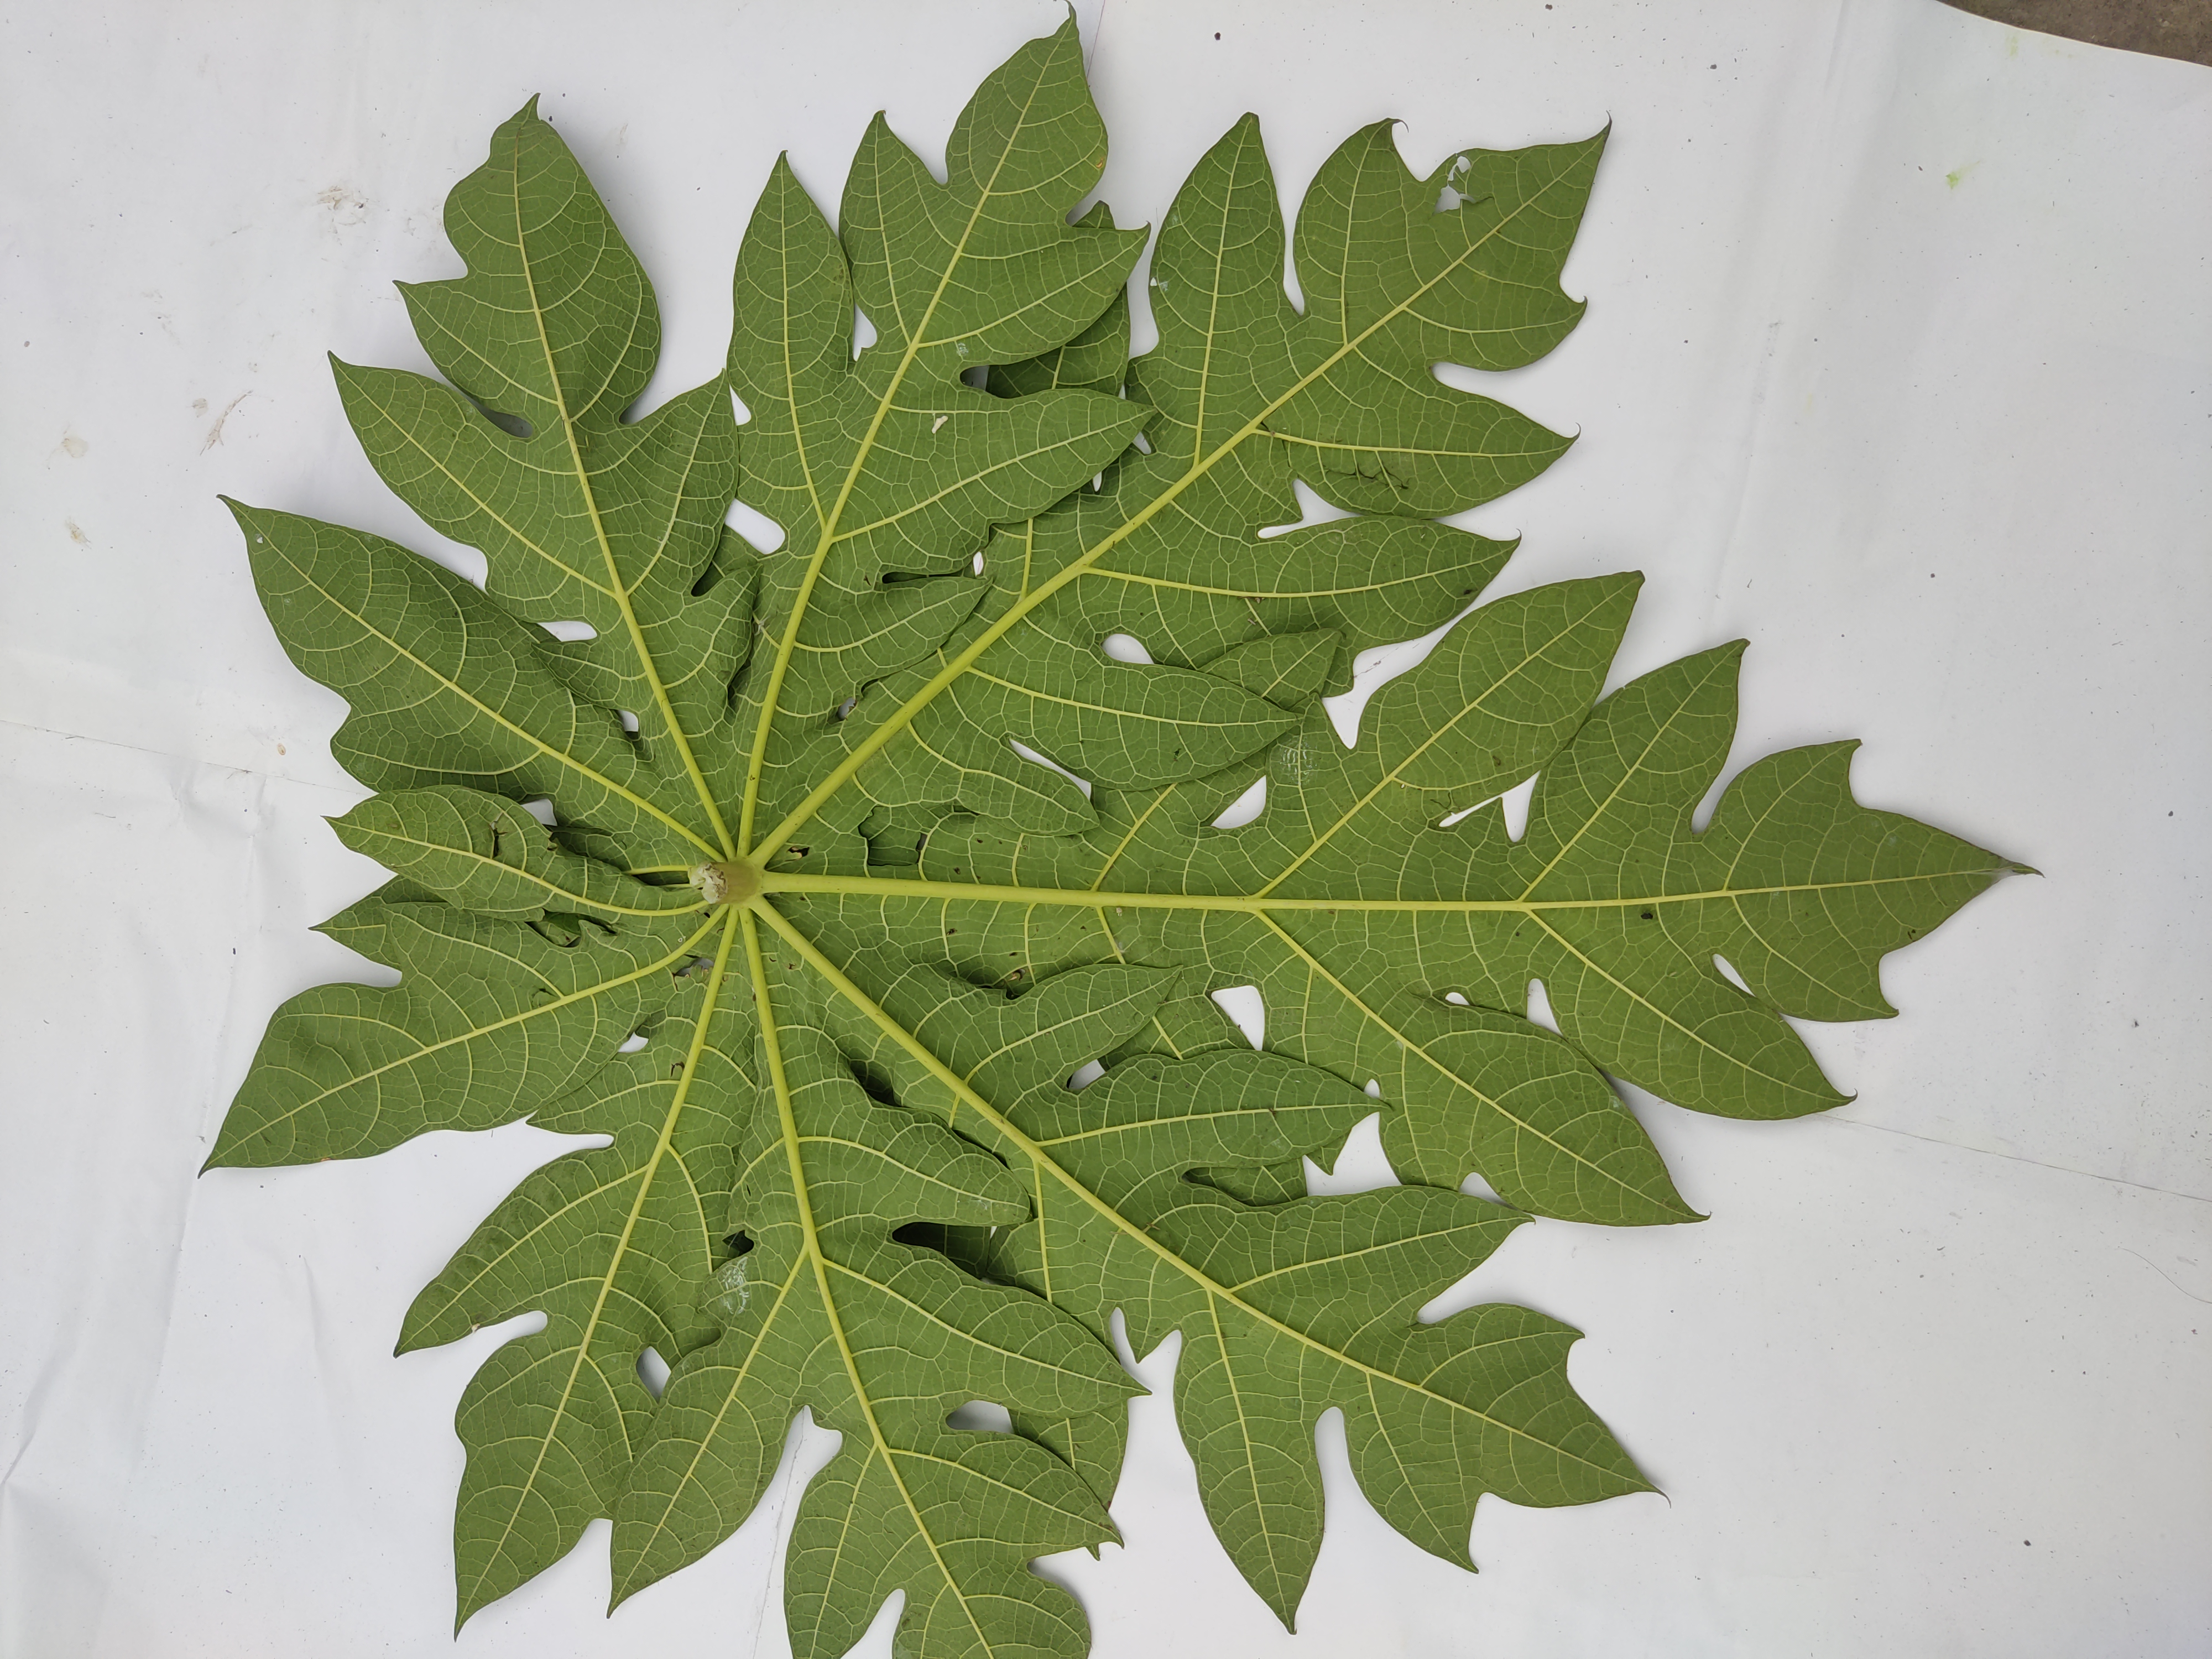
Label: Healthy Leaf